William A. Hill

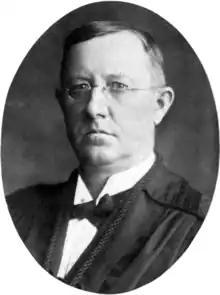
William Hill as depicted in 1917.

William A. Hill (1864 – March 10, 1932) was an associate justice of the Colorado Supreme Court from 1909 to 1918. He served as chief justice from 1918 to 1919.